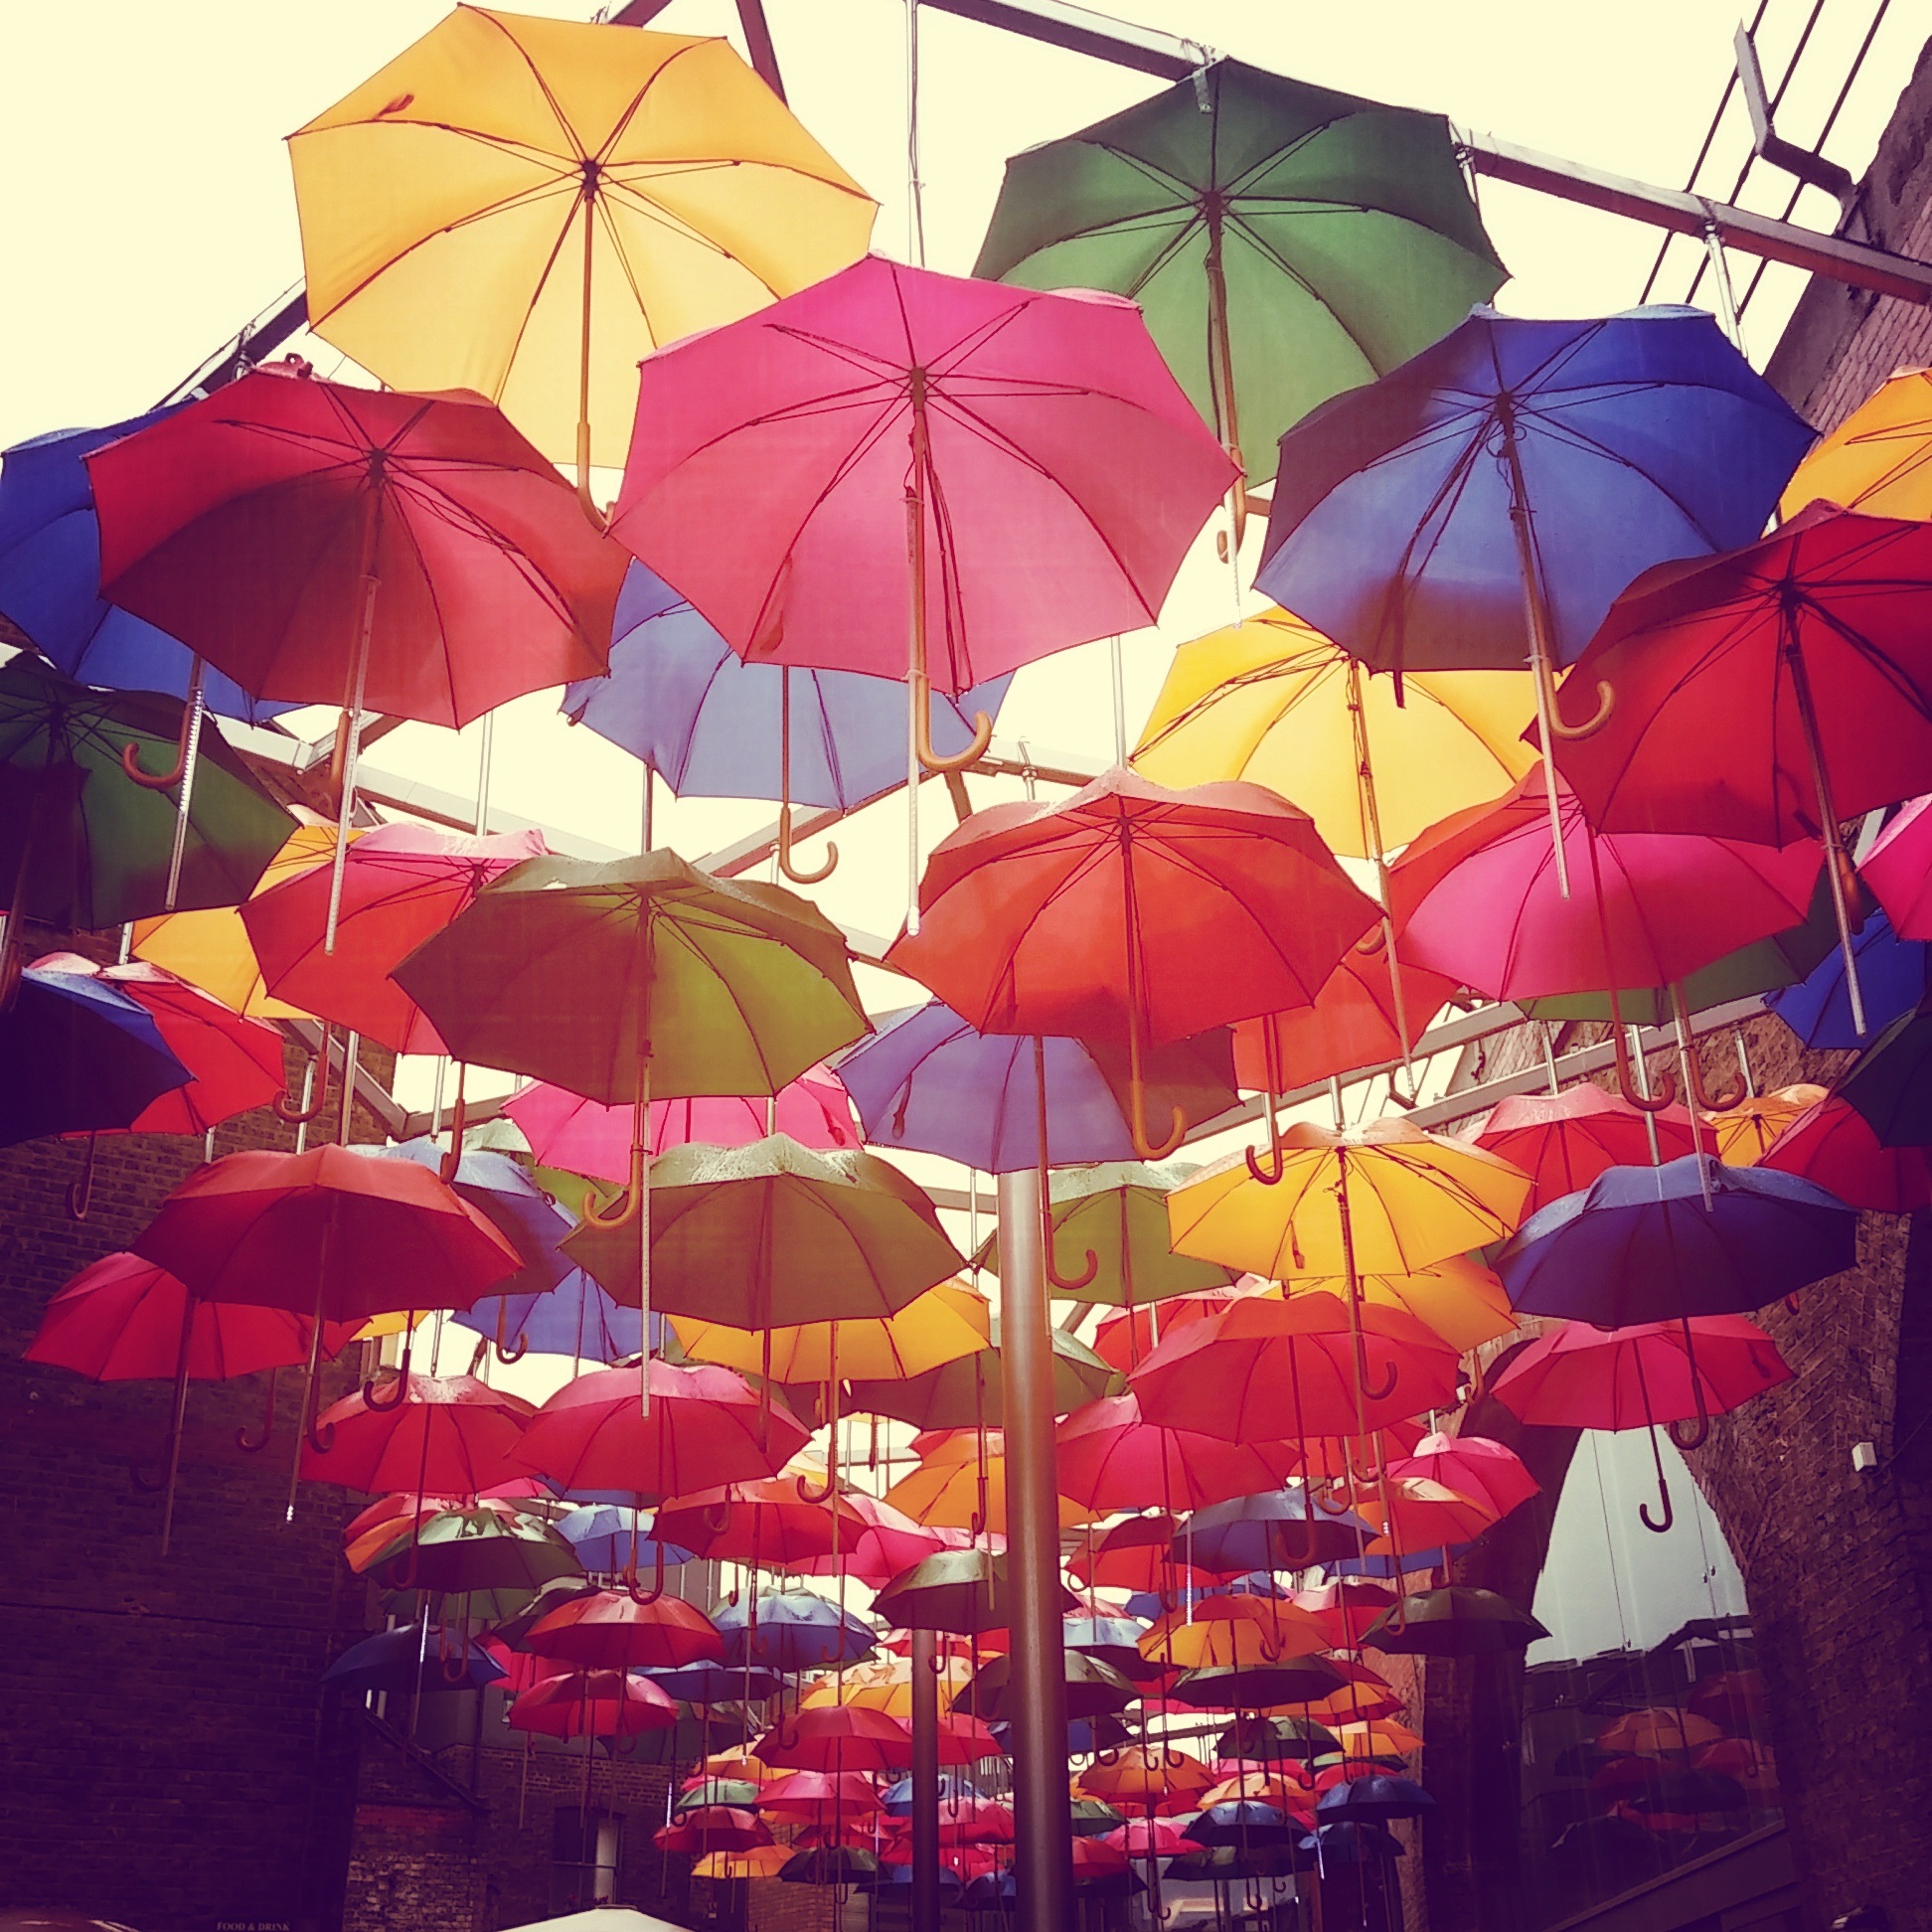
rain, flower, petal, umbrella, color, colors, fashion accessory